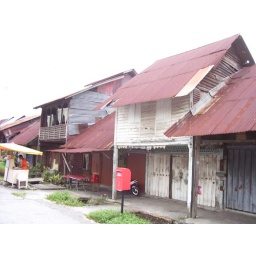
Almost all the houses are covered with zinc roofs, which have become rusty by now...